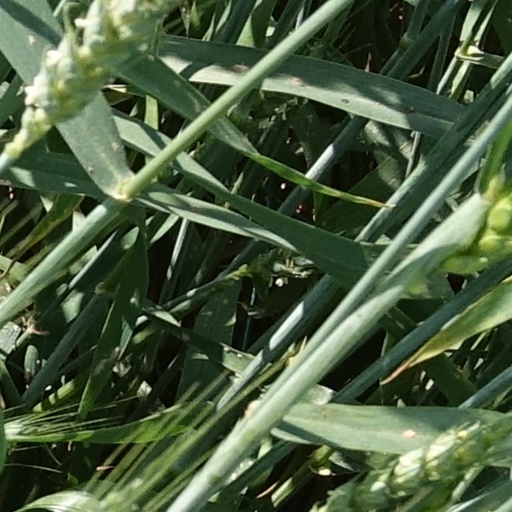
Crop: wheat